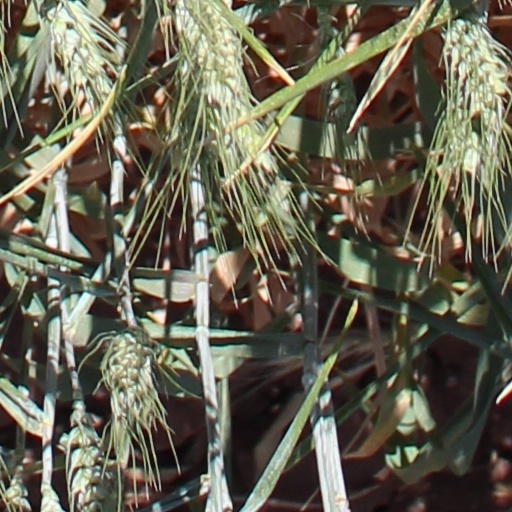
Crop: wheat